Sultan's Pool

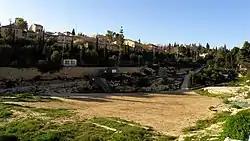
Sultan's Pool as it appears today

The Sultan's Pool is dry in summer and is used as a major event venue for concerts and festivals. Many international artists have performed at the site during their visit to Israel, including Dire Straits (who played the second concert of the Brothers in Arms Tour in the Sultan Pool's, in 1985), Eurythmics, Leonard Cohen, James Taylor, Eric Clapton, Bob Dylan, Tom Petty, Jethro Tull, Madonna, Radiohead and others.